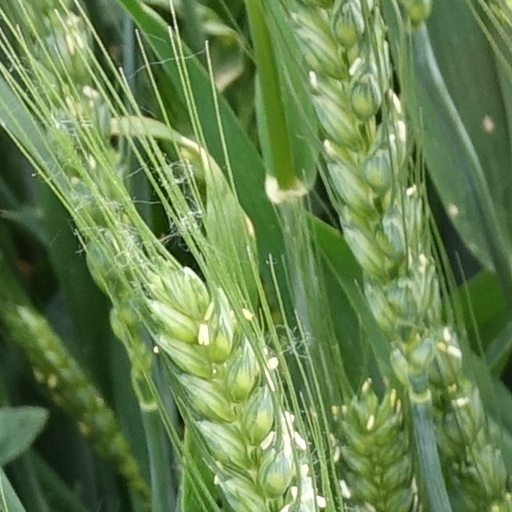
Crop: wheat